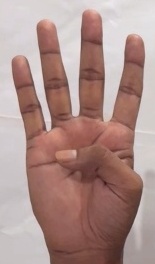
ASL sign: 4